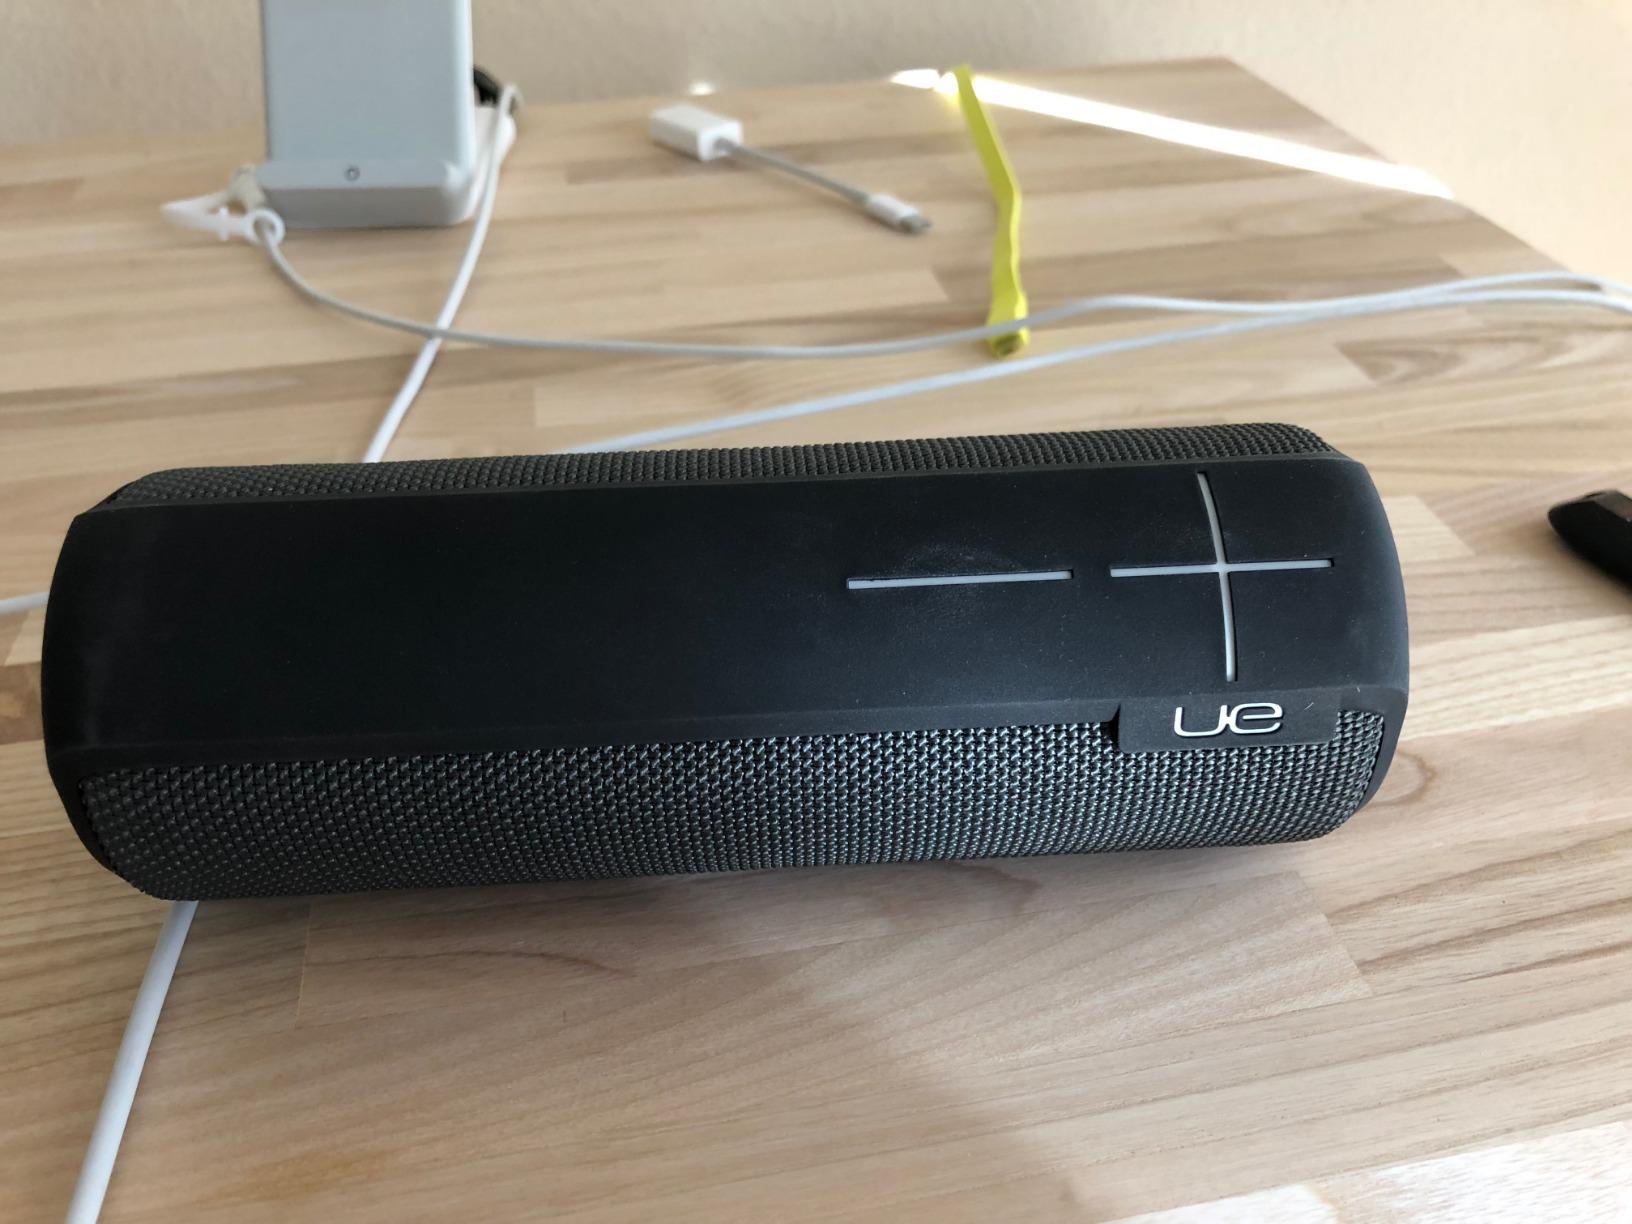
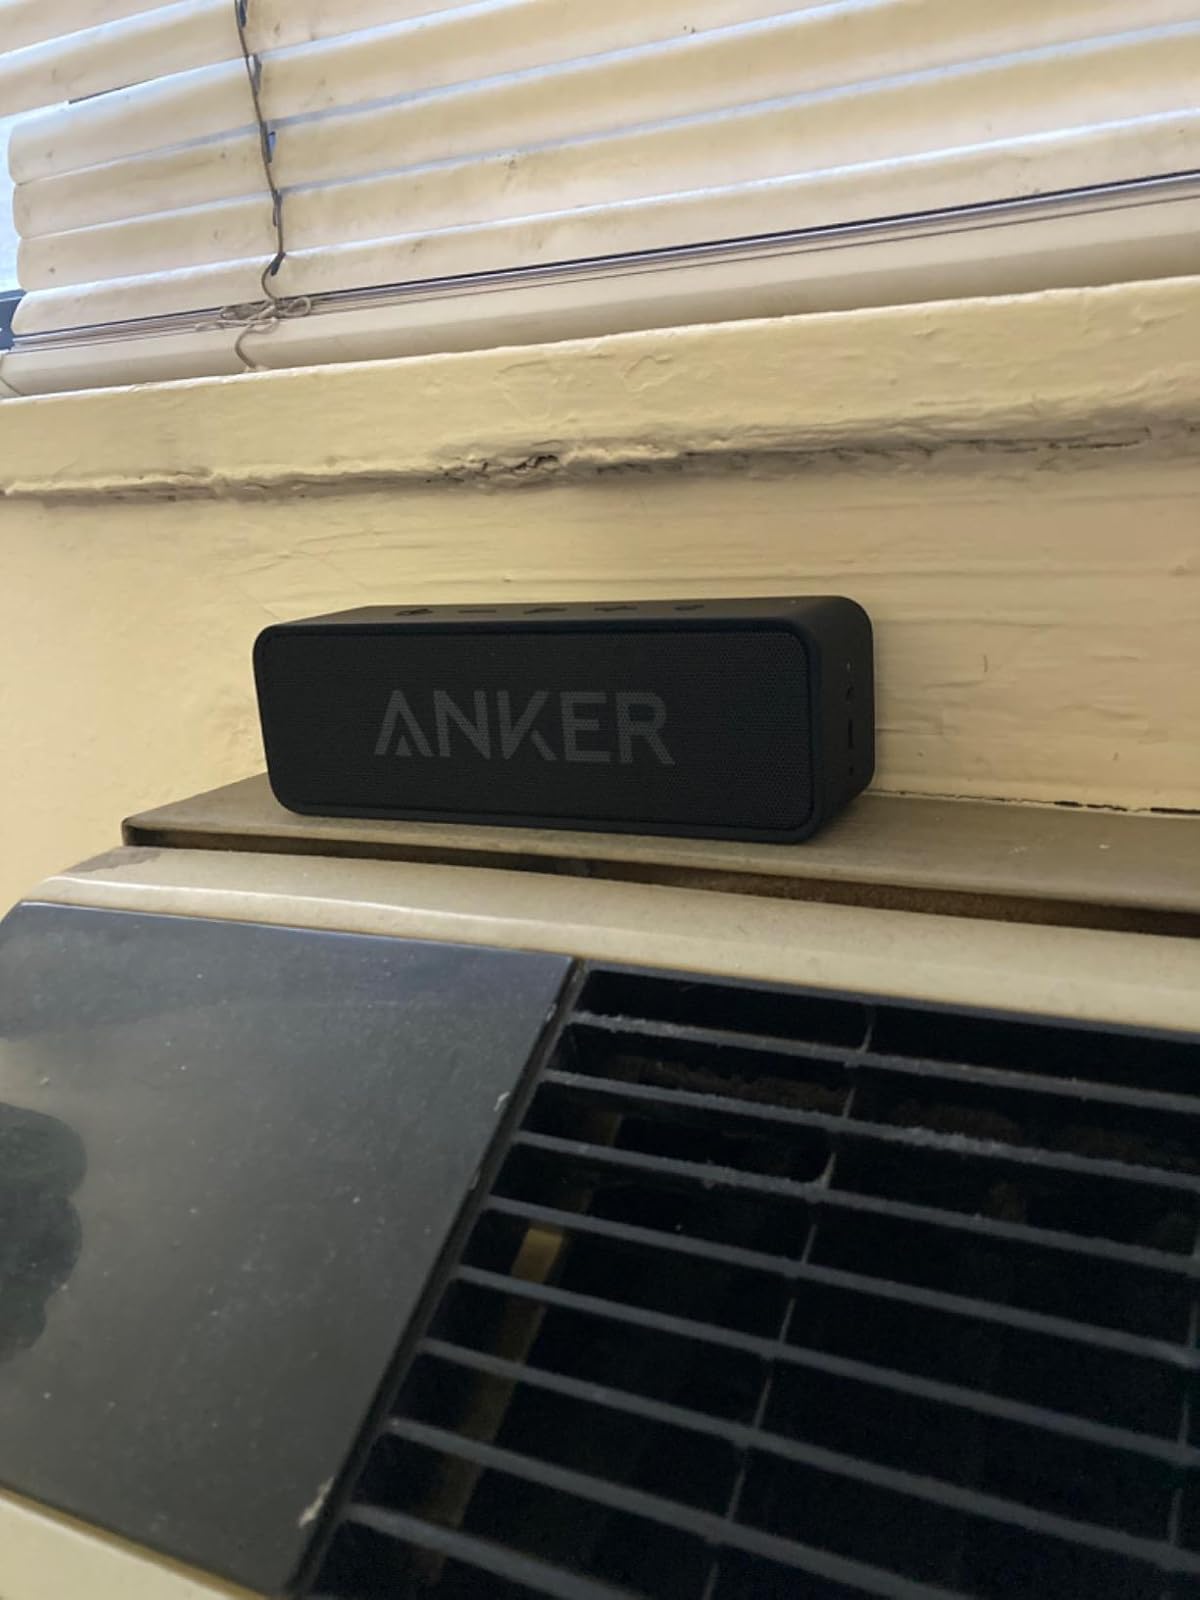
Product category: speaker
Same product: no